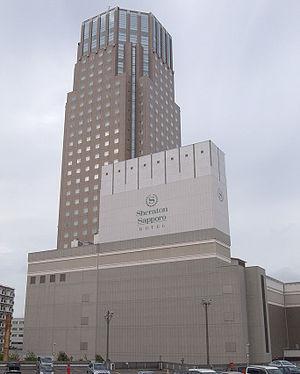
Le Hotel Emisia Sapporo est un gratte-ciel construit à Sapporo en 1996 dans le nord du Japon. Il mesure 114 mètres de hauteur pour 32 étages. Il abrite un hôtel de la chaine Sheraton
Sheraton Hotels & Resorts, en abrégé Sheraton, est une chaîne d'hôtels internationale américaine fondée en 1937 et appartenant au groupe Marriott International.